Geology and geomorphology of Kahurangi National Park

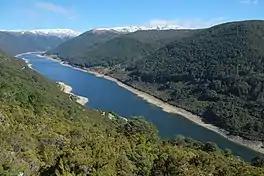
Cobb valley in autumn

The Buller terrane extends from the west coast to alongside the Anatoki Fault. The fault is a narrow zone of breccia, mylonite and cataclasite with fragments of Ordovician limestone commonly present along the fault zone.